Islam in Albania

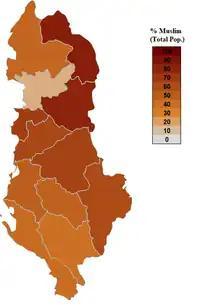
Distribution of Muslims in Albania (2011)

On 7 April 1939, Italy headed by Benito Mussolini after prolonged interest and overarching sphere of influence during the interwar period invaded Albania. Of the Muslim Albanian population, the Italians attempted to gain their sympathies by proposing to build a large mosque in Rome, though the Vatican opposed this measure and nothing came of it in the end. The Italian occupiers also won Muslim Albanian sympathies by causing their working wages to rise. Mussolini's son in law Count Ciano also replaced the leadership of the Sunni Muslim community, which had recognized the Italian regime in Albania with clergy that aligned with Italian interests, with an easily controlled "Moslem Committee" organization, and Fischer notes that "the Moslem community at large accepted this change with little complaint". Most of the Bektashi order and its leadership were against the Italian occupation and remained an opposition group. Fischer suspects that the Italians eventually tired of the opposition of the Bektashi Order, and had its head, Nijaz Deda, murdered.